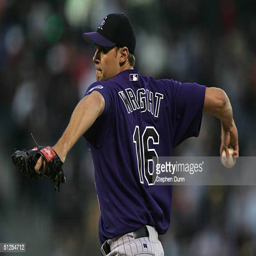
baseball player pitches against sports team